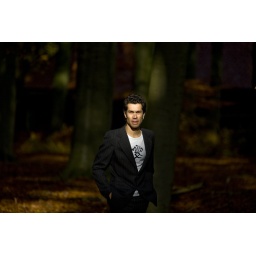
male model in forest